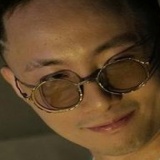
ca sĩ Rhymastic